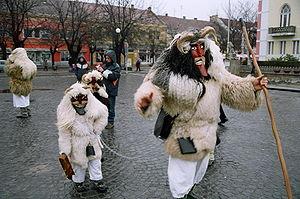
Les Šokci constituent une population croate vivant le long du Danube et de la Save, dans les régions historiques de Slavonie, Baranya, Syrmie, ainsi que dans l'ouest de la Bačka. Ces régions se trouvent aujourd'hui à l'est de la Croatie, au nord de la Serbie, dans la province de Voïvodine, et au sud-est de la Hongrie. Les Šokci eux-mêmes sont constitués de plusieurs sous-groupes.
Busójárás ou Pohod bušara est une fête populaire de Mohács, en Hongrie. Liée au peuple slave des Šokci, elle a lieu en hiver le dimanche précédant le Mercredi des Cendres.
La minorité nationale est un terme juridique hongrois qui désigne les groupes ethno-culturels ayant une présence historique en Hongrie et rattachés par leurs langues et leurs origines à des nations extérieures à la nation hongroise. Il existe 12 minorités nationales reconnues officiellement par la loi en Hongrie : les Bulgares, les Grecs, les Croates, les Polonais, les Allemands, les Arméniens, les Roumains, les Ruthènes, les Serbes, les Slovaques, les Slovènes et les Ukrainiens. Les Roms de Hongrie ont le statut de minorité ethnique.
Baranya est un comitat du sud de la Hongrie. Situé dans la région statistique de Transdanubie méridionale, il a pour frontières les comitats de Somogy, Tolna, Bács-Kiskun, ainsi que la Croatie. Il a pour siège Pécs.